Writers Guild of America

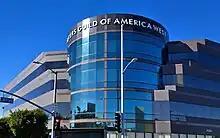
The Los Angeles headquarters of the Writers Guild of America West at 3rd & Fairfax

Both organizations of the Writers Guild of America were established by 1954 after the merging of groups from other writers labor unions. The Authors Guild (AG) was originally founded in 1912 as the Authors' League of America (ALA) to represent book and magazine authors, as well as dramatists. In 1921, the Dramatists Guild of America split off as a separate group to represent writers of stage and, later, radio drama. That same year, the Screen Writers Guild (SWG) was formed to represent film screenwriters, but operated primarily more as a social organization until 1933 when the group affiliated with the AG and took on a more active role in labor negotiations. With the emergence of the television industry by 1948, the SWG and a Television Writers Group within the AG began to represent TV writers. In recognition of the growing complexity of representing members in many different fields of entertainment writing, the unions reorganized in 1954. Both the Authors Guild and the Dramatists Guild would continue to represent writers in print media, the SWG would fold, and those working in motion pictures, TV, and radio would be represented by two new guilds, headquartered on both coasts: the WGAE and the WGAW.